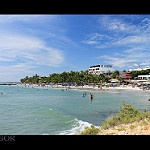
Label: sea